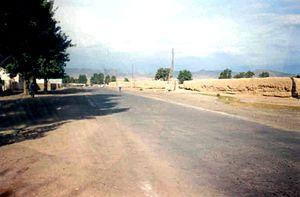
Sangiin Kherem est le nom mongol des restes d'un fort mandchou situés dans la partie nord de la ville de Khovd, en Mongolie.